E. J. O'Donnell House

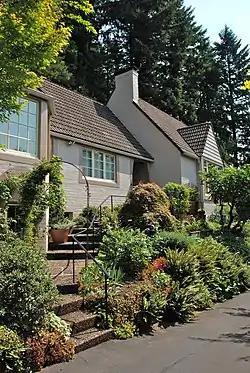
The house's exterior in 2014

The E. J. O'Donnell House in Multnomah County, Oregon, just outside the Portland municipal boundary, was designed in 1938 by architect Richard Sundeleaf for dairyman and cattle breeder Edward J. O'Donnell. It was completed in 1940.